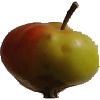
Label: Apple Red Yellow 2